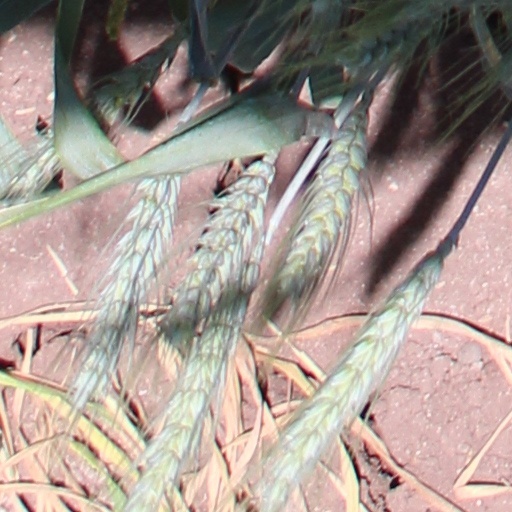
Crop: wheat